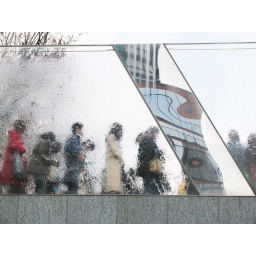
Japan 2005. Tokyo: Entrance of a TV building in Roppongi Hill